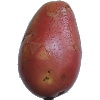
Label: Potato Red Washed 1